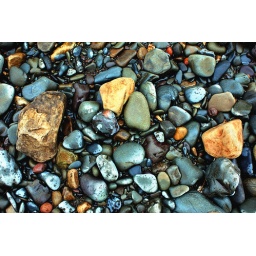
Some pebbles in a river bed that caught my eye